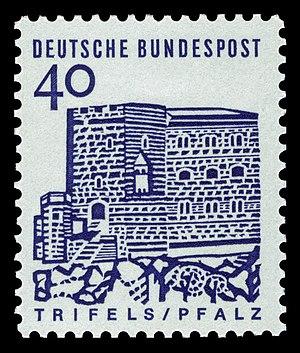
Le château fort de Trifels, monastère salésien à l'origine, aujourd'hui en partie restauré, surplombe du haut de son piton rocheux la petite ville d'Annweiler au cœur de la forêt du Palatinat. Au Moyen Âge, il bénéficia pendant deux siècles, du statut de palais impérial.
Les timbres-poste de l'Allemagne fédérale de 1964, émis par la Deutsche Bundespost, administration publique des services postaux ouest-allemands, se composent de quarante-quatre timbres commémoratifs et de huit timbres d'usage courant.